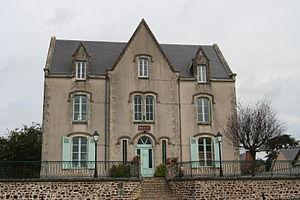
Mairie de Saint-Denis-d'Orques.
Saint-Denis-d'Orques est une commune française, située dans le département de la Sarthe en région Pays de la Loire, peuplée de 799 habitants.